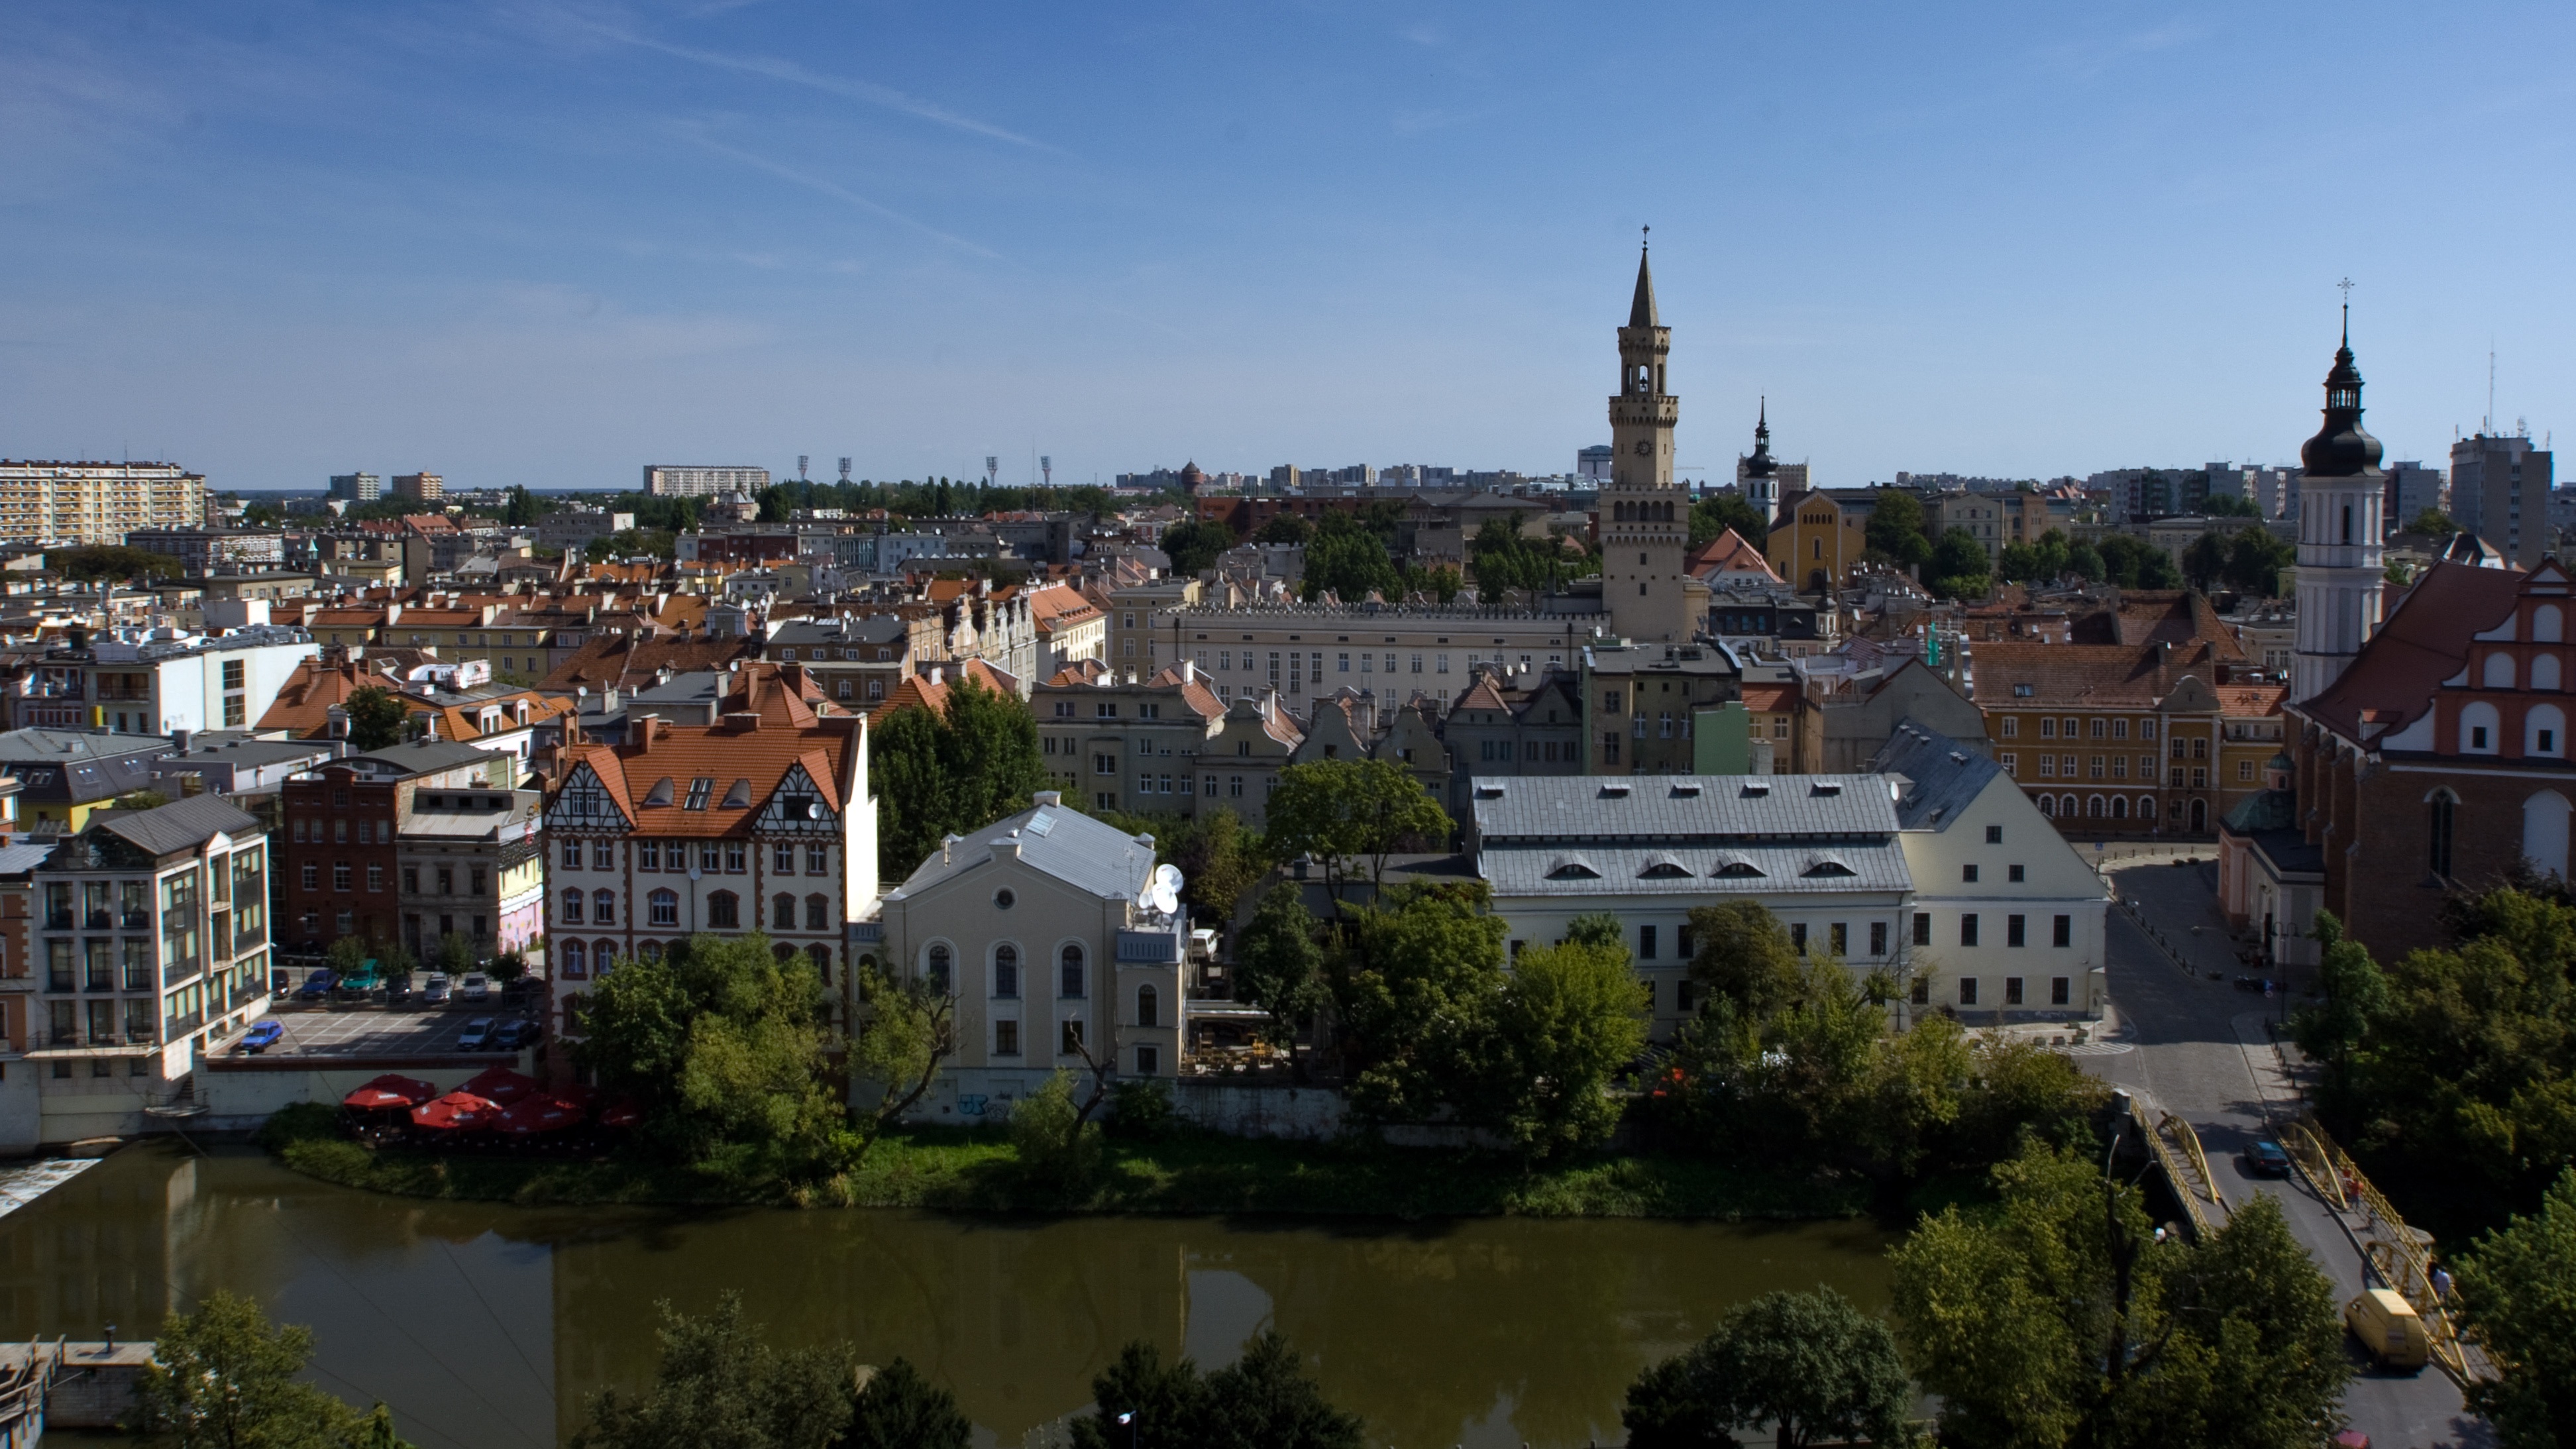
skyline, town, city, cityscape, panorama, downtown, plaza, landmark, tourism, poland, town square, metropolis, silesia, neighbourhood, aerial photography, opole, residential area, human settlement